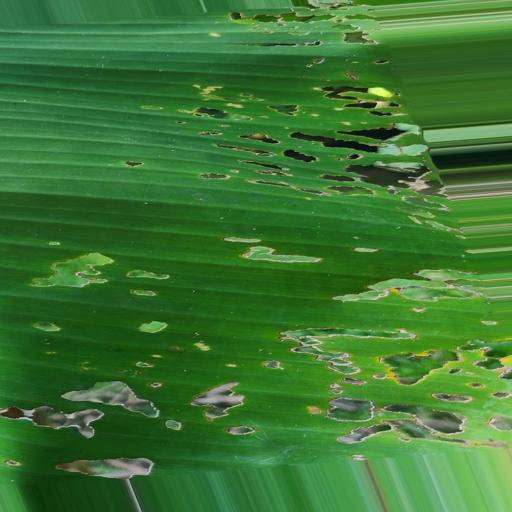
Label: insect_pest